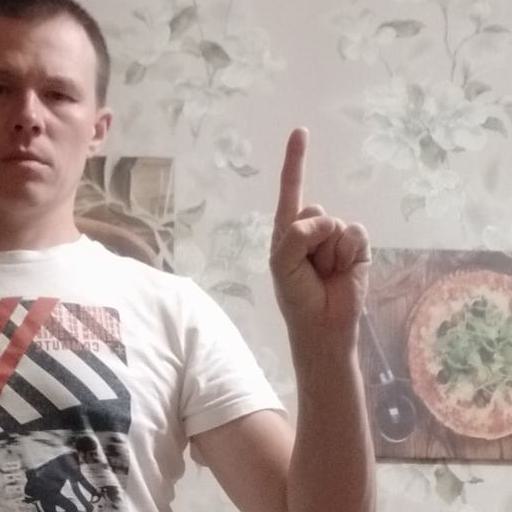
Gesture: one